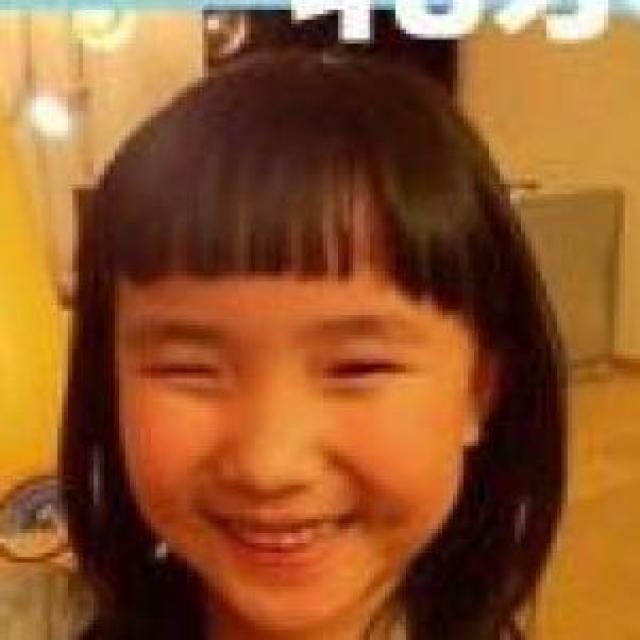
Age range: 0-12